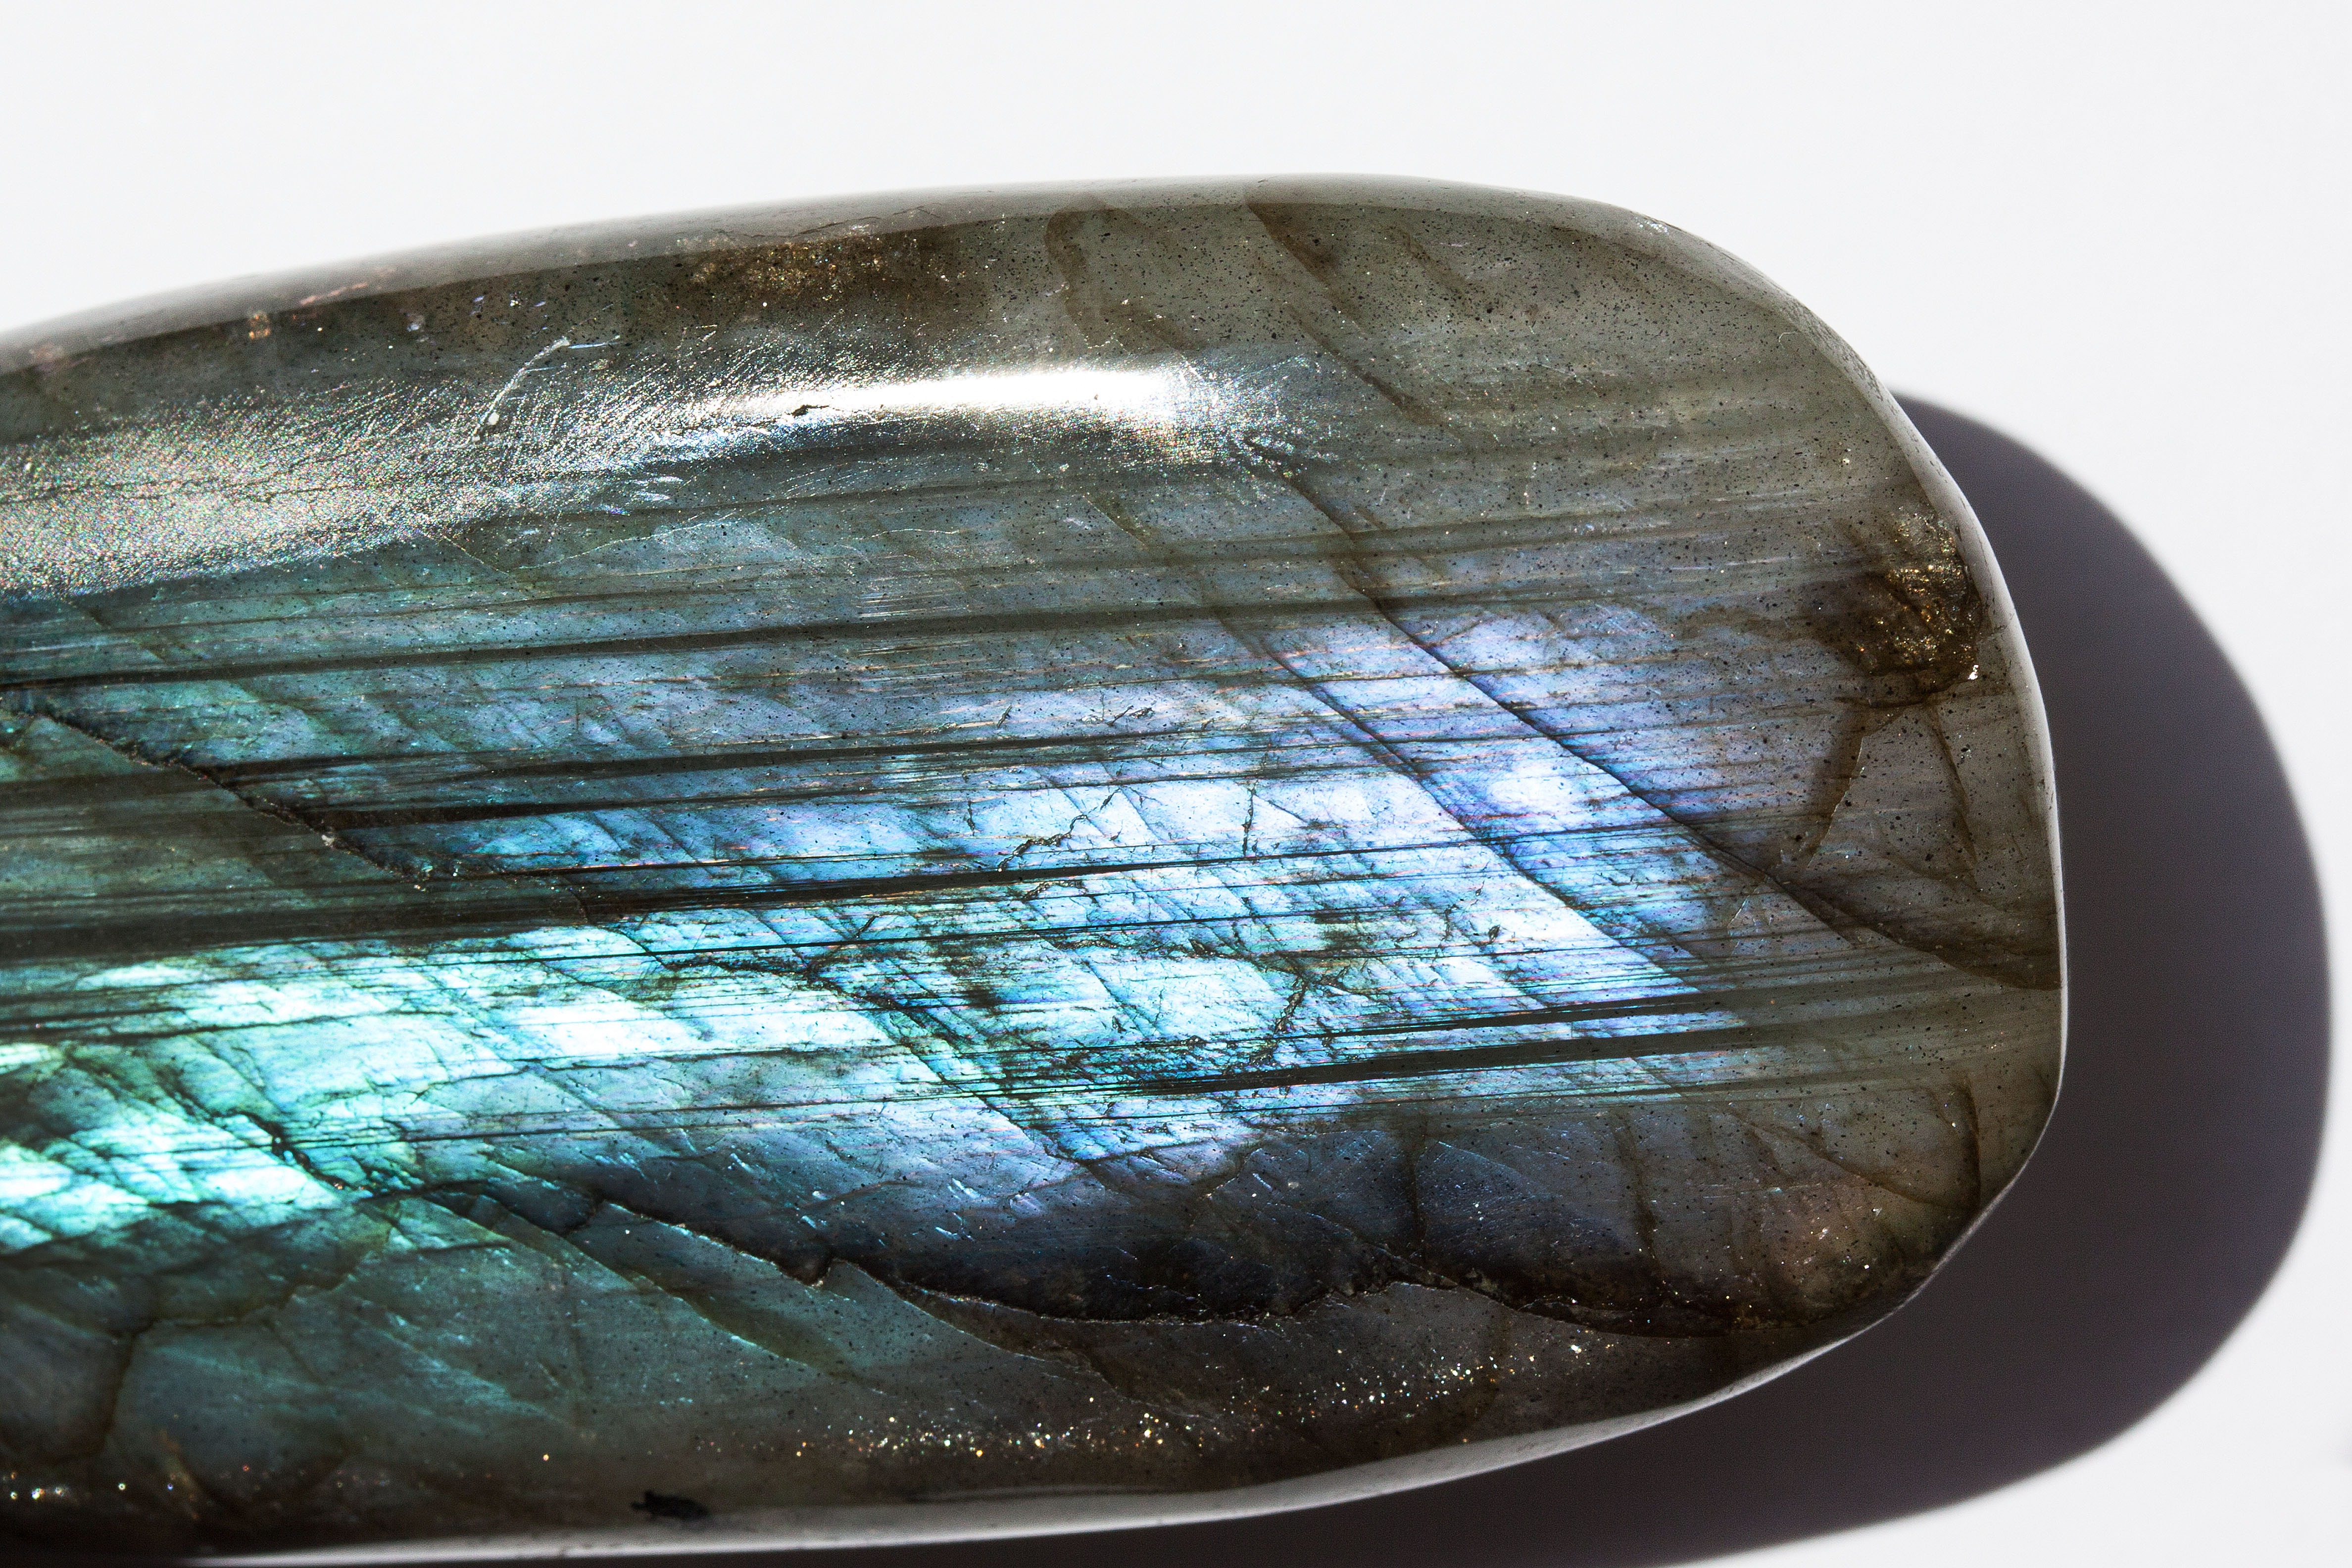
ground, glass, macro, metal, blue, jewellery, art, violet, gem, shiny, shape, shimmer, gemstone, mineral, polished, bluish, labradorite, semi precious stones, fashion accessory